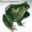
Label: frog